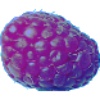
Label: Raspberry 1